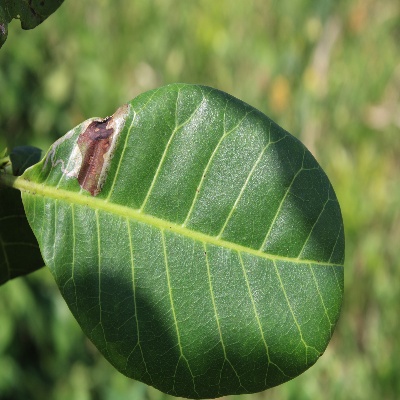
Crop: Cashew
Condition: leaf miner